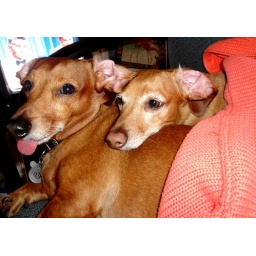
took over Mom's computer chair